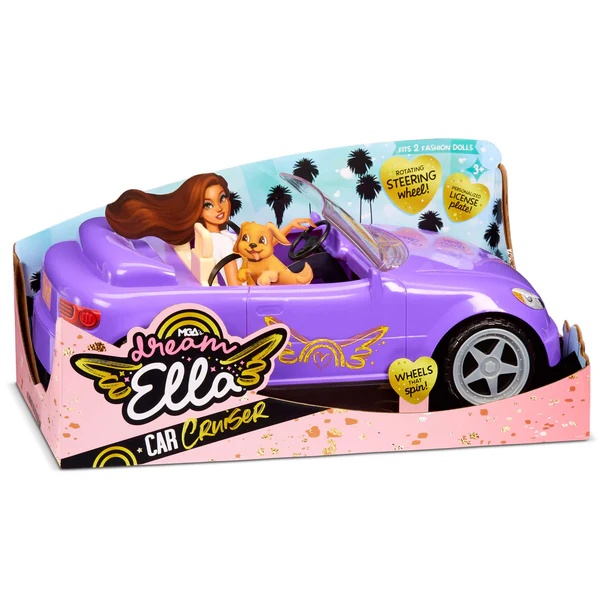
Dream Ella Car Cruiser - Purple
MGA's Dream Ella inspires kids to be whoever and whatever they can imagine. Kids can create their own stories and role play between fantasy and reality. DreamElla and her best friends use teamwork and their amazing real-life skills with an exciting, magical fairy twist. MGA's Dream Ella Car Cruiser is the perfect car for your favorite fashion dolls! Ride in style with the sparkly purple car. The two-seater has realistic upholstery details, side view mirrors, and seats with seatbelts. Fits most 11.5" fashion dolls. Dolls not included.
Brand: LACEYS
Category: Toys & Games > Toys > Dolls, Playsets & Toy Figures > Toy Playsets > Car Playsets